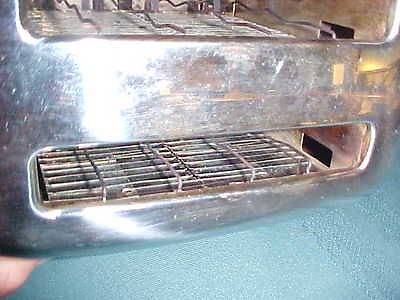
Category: toaster